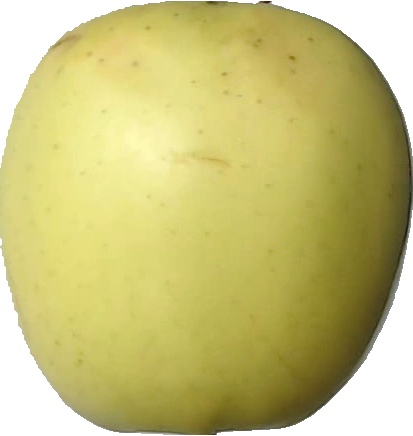
Label: apple_golden_2